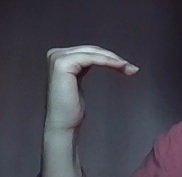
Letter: haa